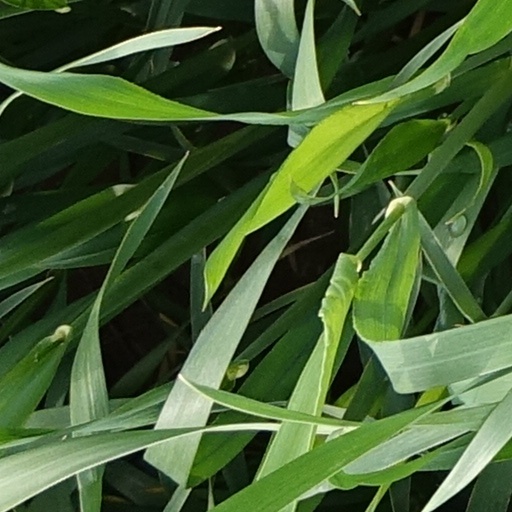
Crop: wheat